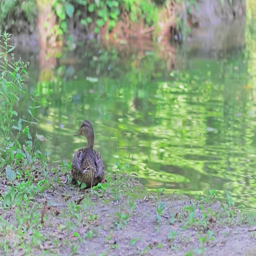
duck by the lake on a beautiful summer day